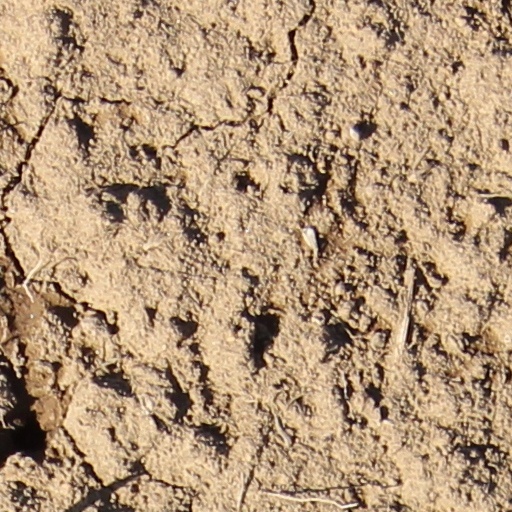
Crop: wheat